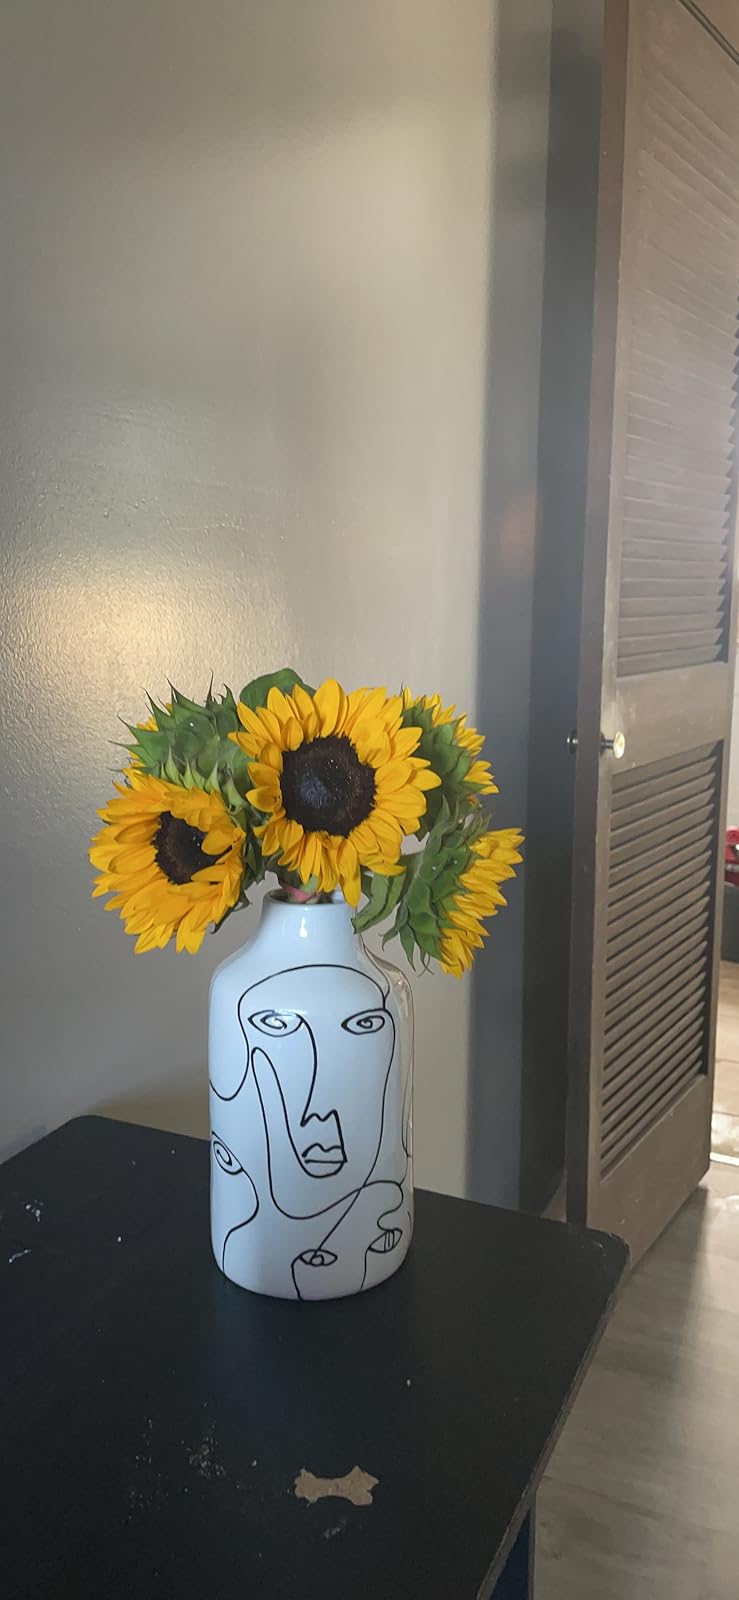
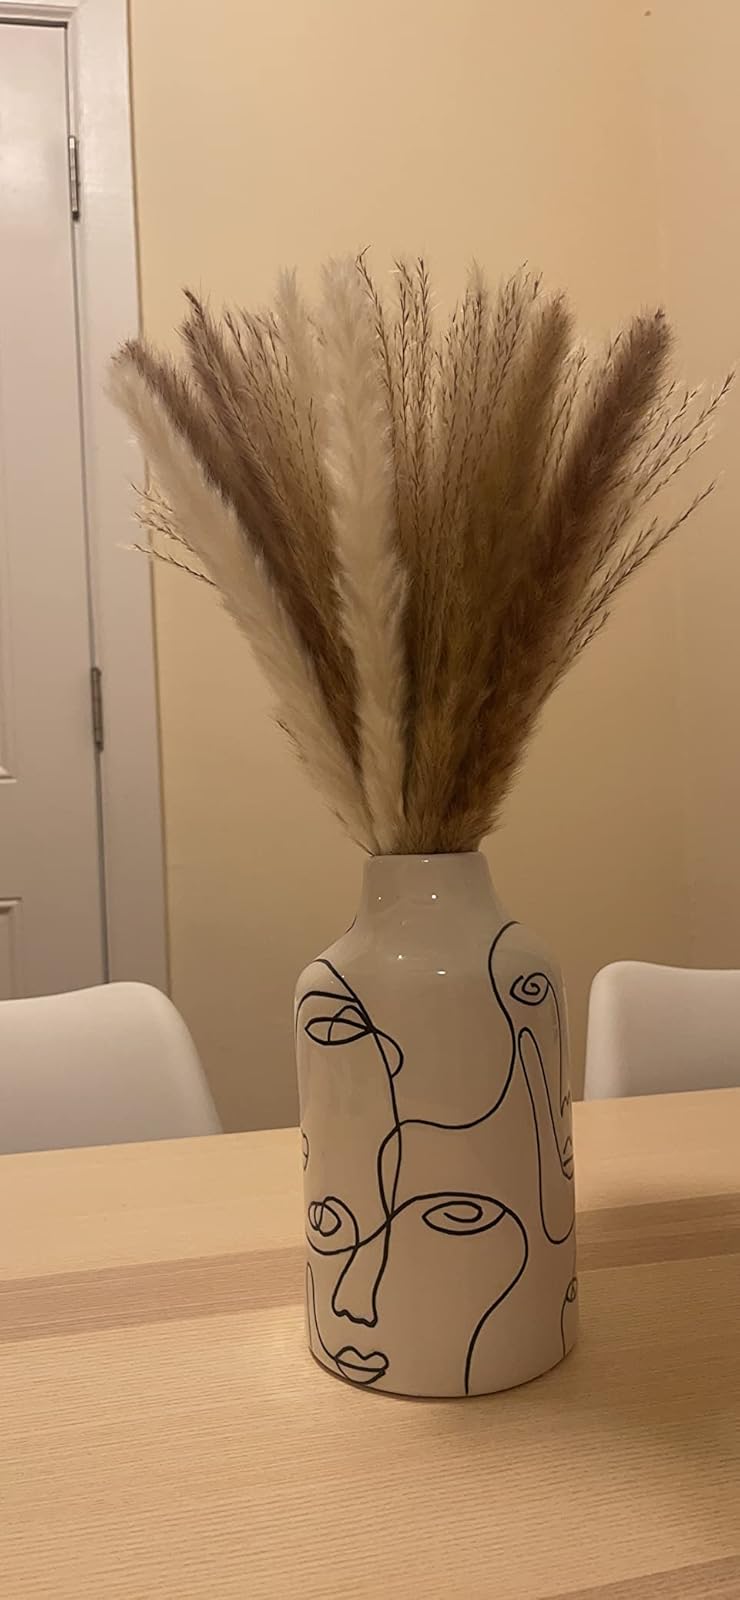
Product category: vase
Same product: yes